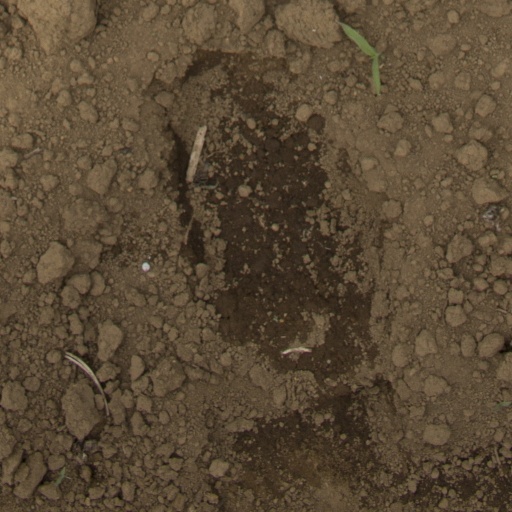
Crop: Jerusalem artichoke